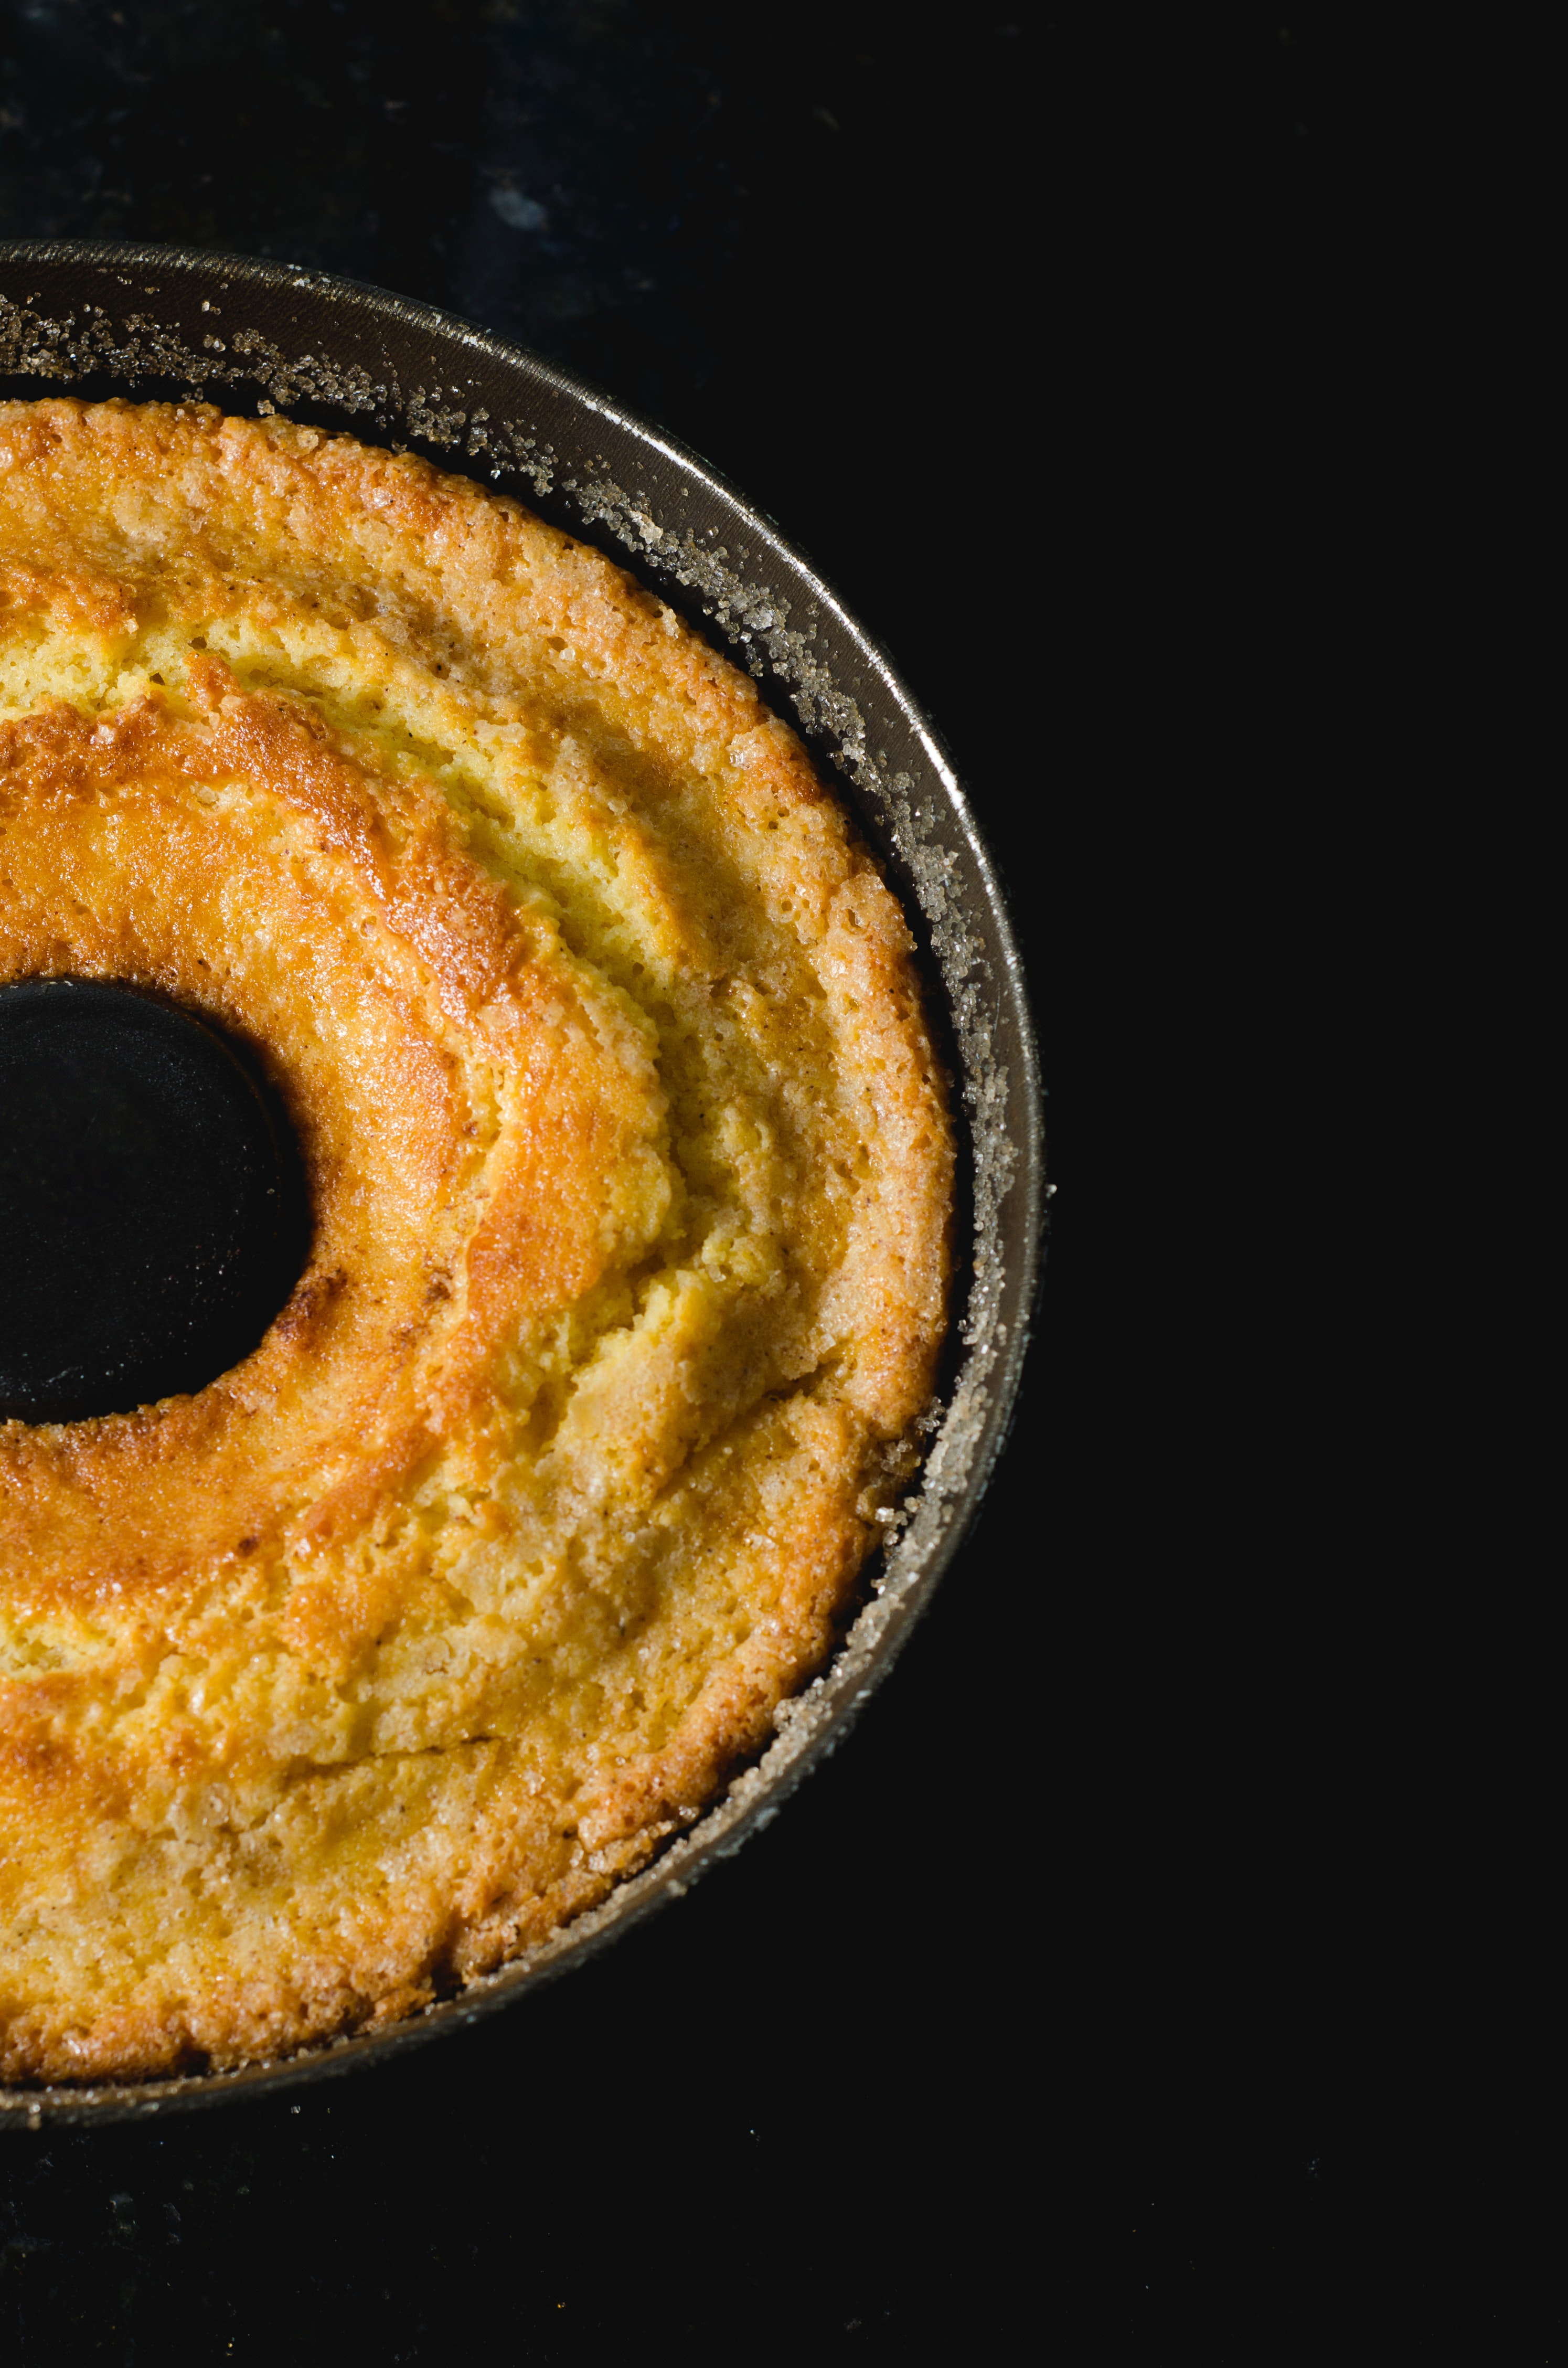
dish, food, cuisine, baked goods, ingredient, dessert, side dish, produce, recipe